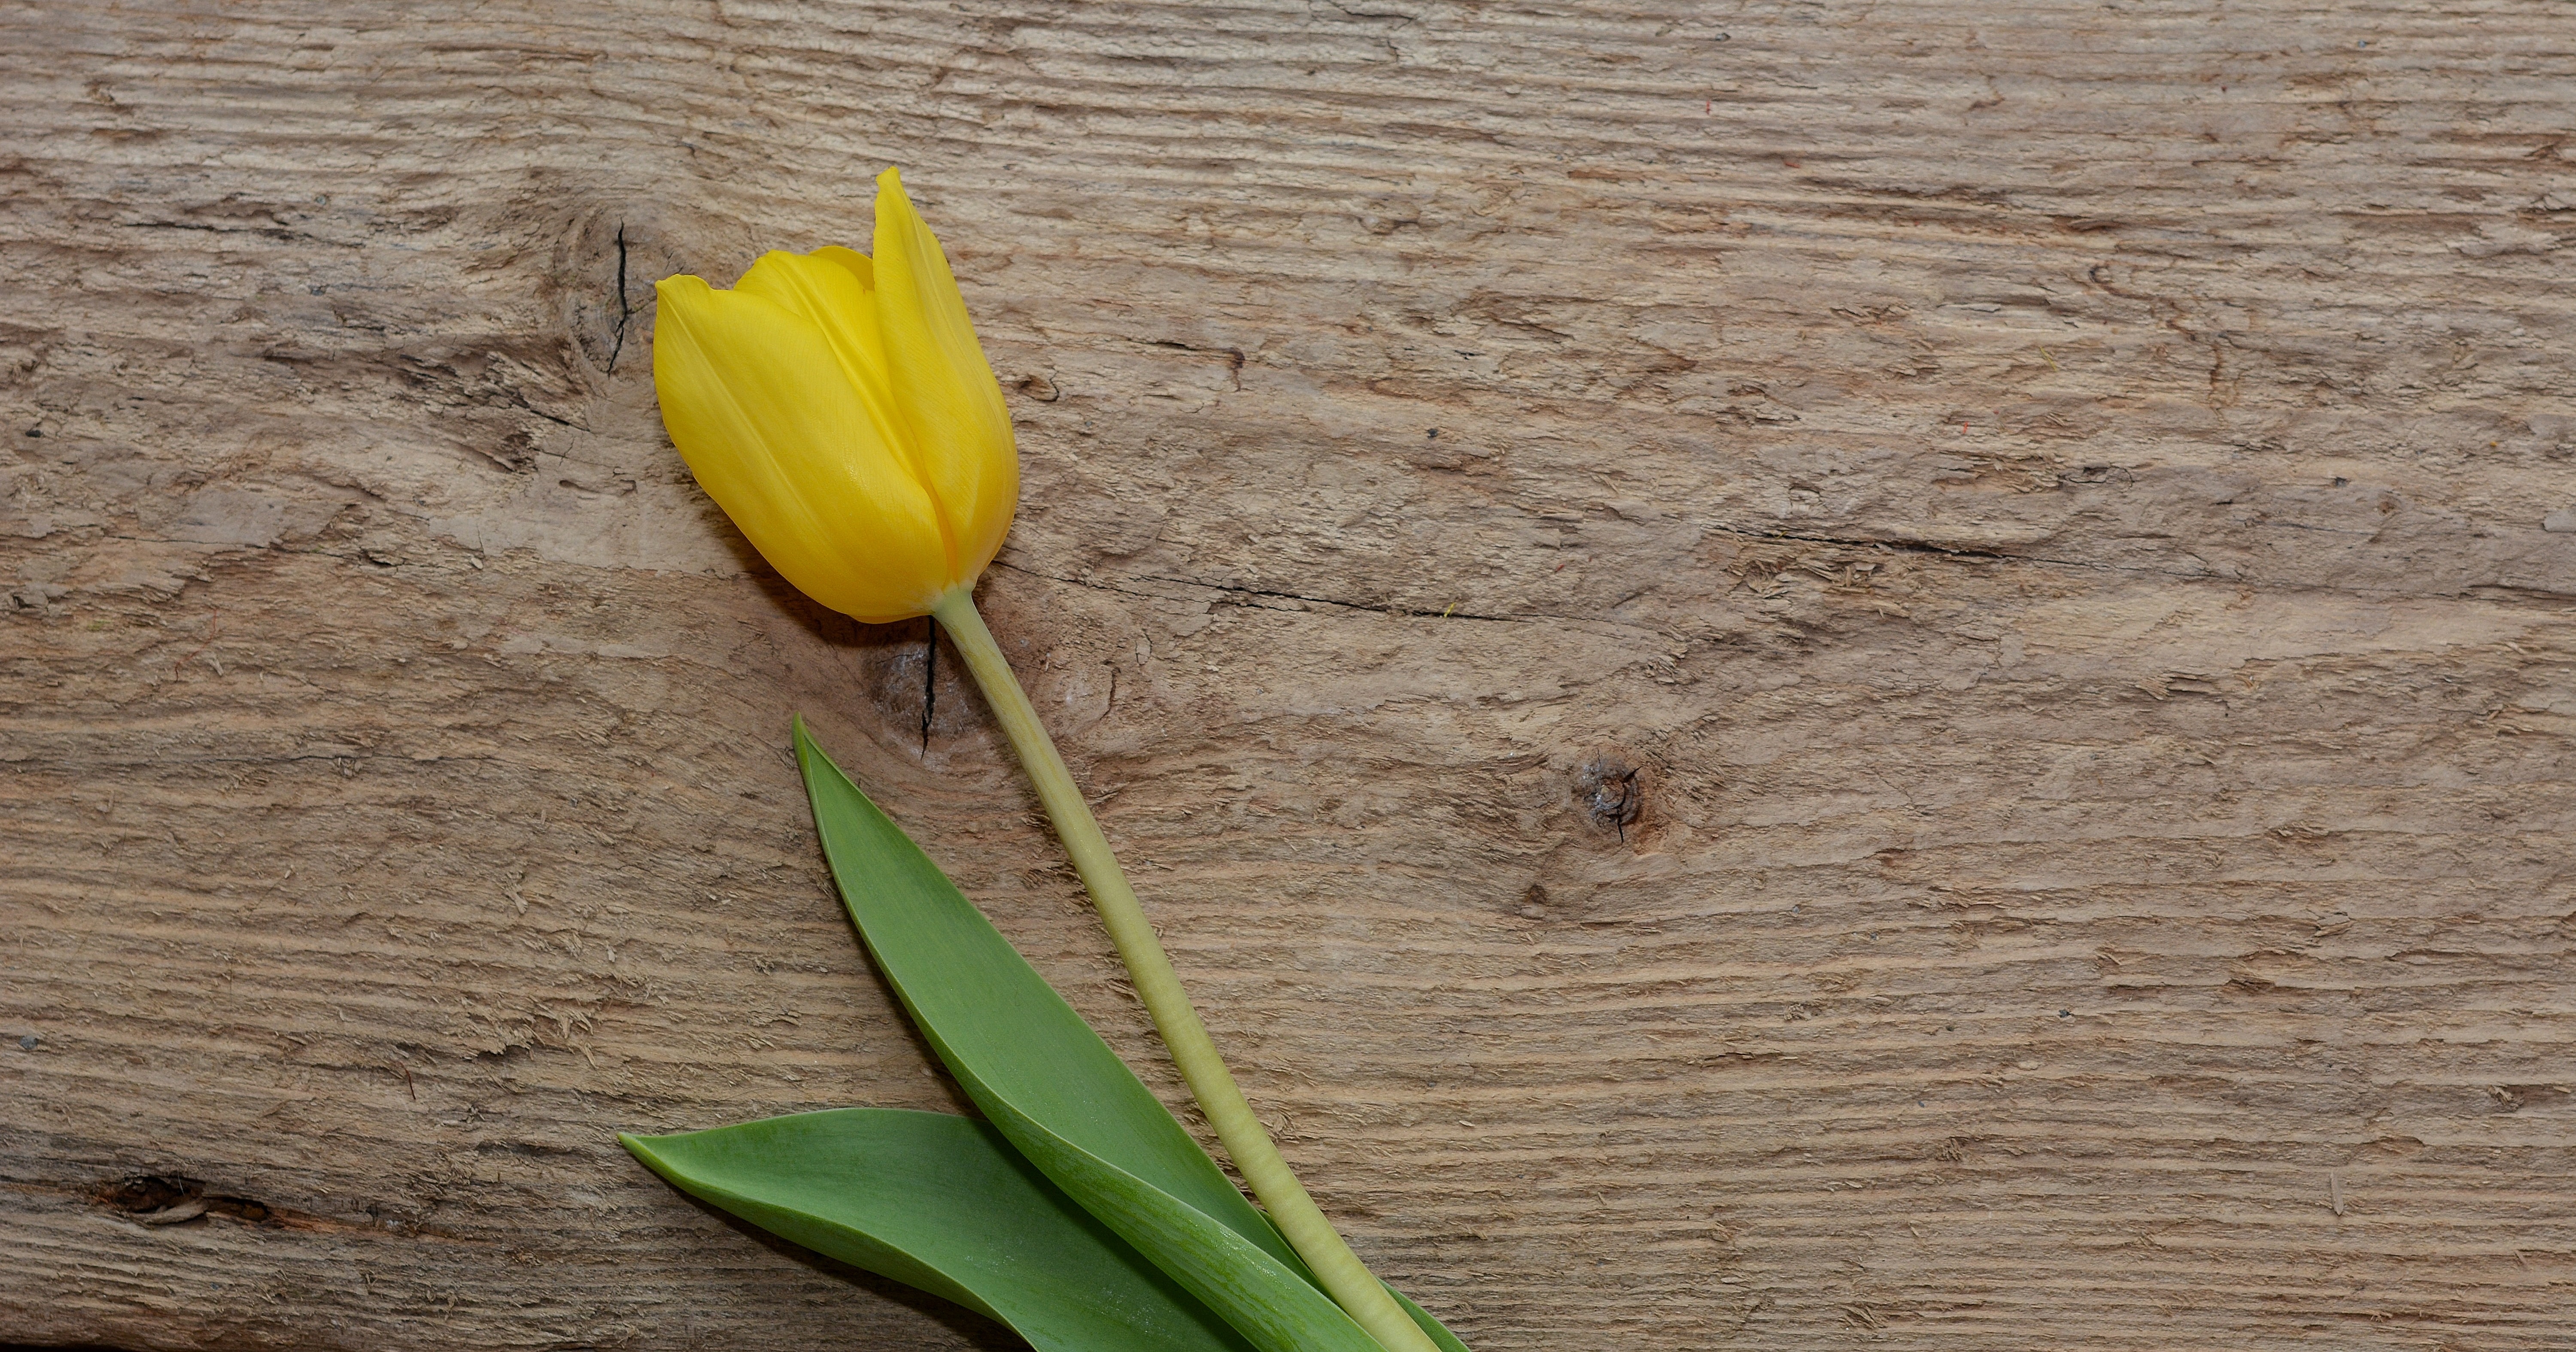
plant, wood, leaf, flower, tulip, green, produce, yellow, flora, yellow flower, spring flower, macro photography, flowering plant, schnittblume, grass family, plant stem, land plant